Spanish conquest of the Maya

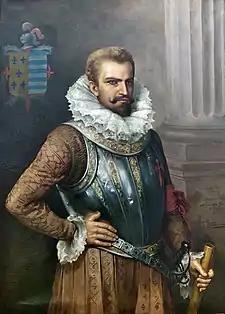
Painting of a bearded man in early 16th-century attire including prominent ruff collar, wearing a decorative breastplate, with his right hand resting on his hip and his left hand grasping a cane or riding crop.

The Spanish conquest of the Maya was a protracted conflict during the Spanish colonisation of the Americas, in which the Spanish "conquistadores" and their allies gradually incorporated the territory of the Late Postclassic Maya states and polities into the colonial Viceroyalty of New Spain. The Maya occupied the Maya Region, an area that is now part of the modern countries of Mexico, Guatemala, Belize, Honduras and El Salvador; the conquest began in the early 16th century and is generally considered to have ended in 1697.